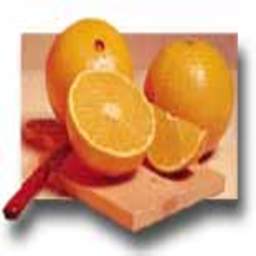
Label: peels